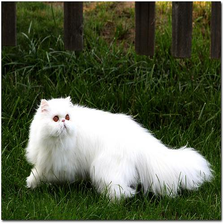
Species: cat
Breed: Persian